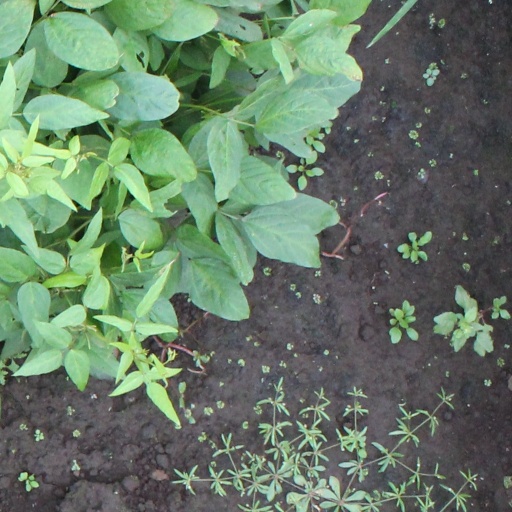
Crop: soybean